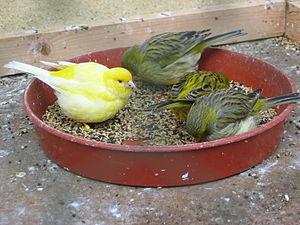
Le Canari est la forme domestiquée du Serin des Canaries. La sélection de ces oiseaux au sein des élevages a permis de créer de nombreuses races et variétés en privilégiant trois aspects : le chant, la couleur ou la posture.